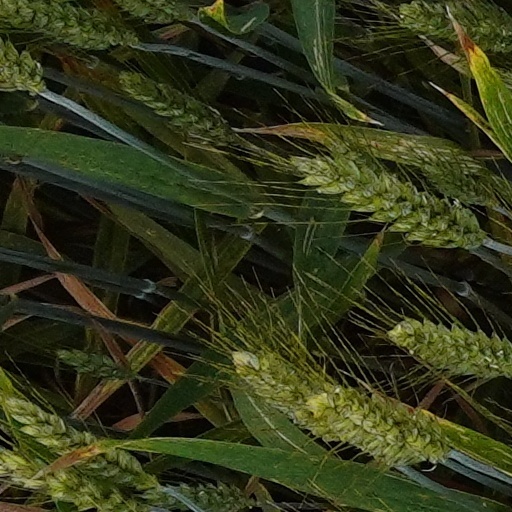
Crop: wheat